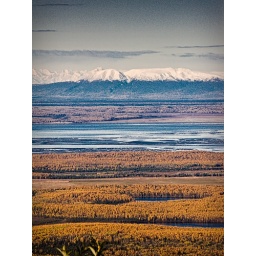
From the mountain above Eagle River while we were doing some microwave work at a remote site. Nice day...